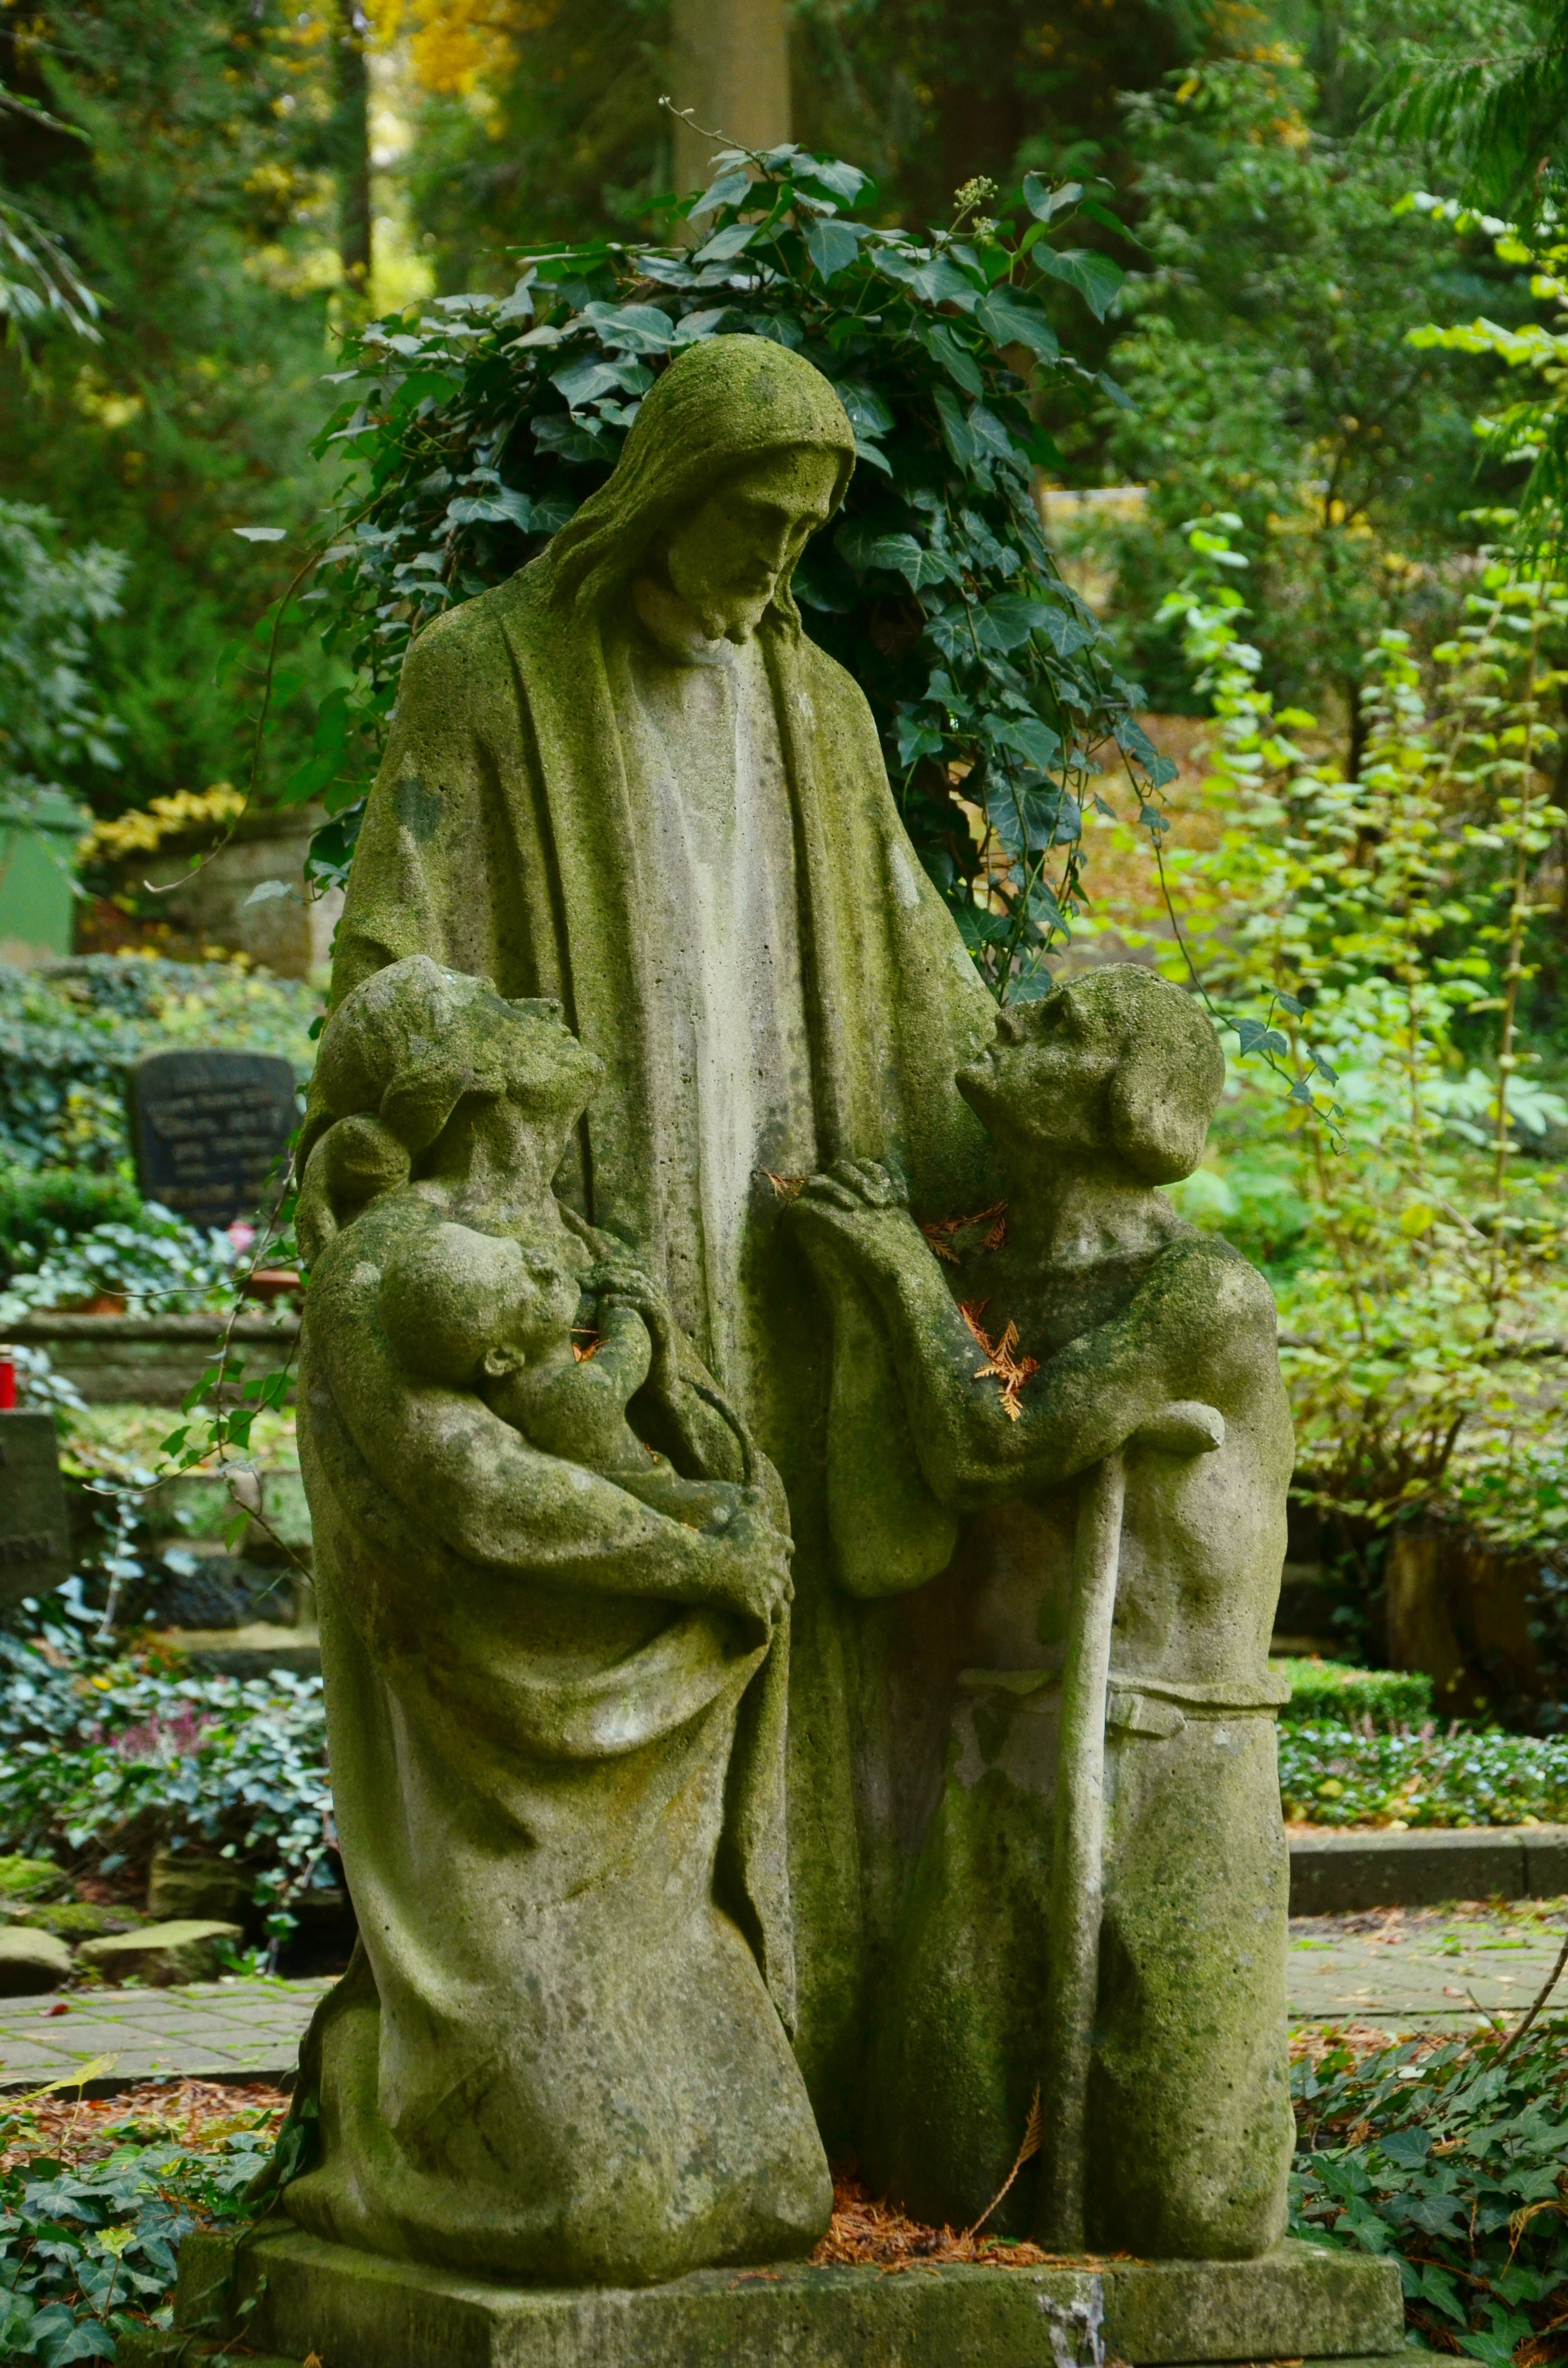
monument, statue, green, symbol, religion, botany, cemetery, garden, christian, tombstone, sculpture, christ, memorial, art, transience, figure, temple, faith, shrine, hope, jesus, christianity, tomb, carving, water feature, mourning, stone figure, mercy, consolation, stone carving, gautama buddha